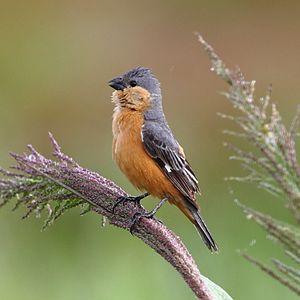
Le Sporophile à ventre fauve est une espèce de passereaux appartenant à la famille des Thraupidae.
La province de Corrientes est une province du nord-est de l'Argentine, dont la capitale est la ville de Corrientes. Au nord comme à l'ouest elle est délimitée par le Río Paraná, qui la sépare du Paraguay et des provinces du Chaco et de Santa Fe ; sa frontière orientale est constituée par le río Uruguay, qui la sépare de la République d'Uruguay et du Brésil ; les rivières Guayquiraró et Mocoretá délimitent sa frontière sud avec la province d'Entre Ríos. Au nord-est se trouve sa seule frontière artificielle, qui la sépare de la province de Misiones.
Le parc national Mburucuyá se situe au nord-ouest de la province de Corrientes en Argentine.